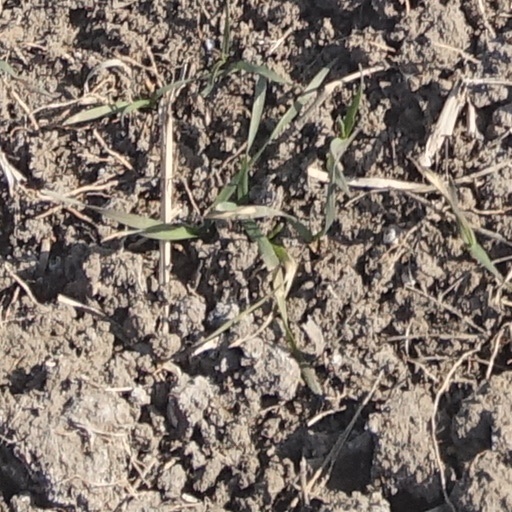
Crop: wheat